Tomb of Munmu of Silla

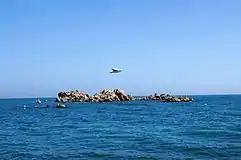
Underwater tomb of 'Munmu of Silla'

The tomb of Munmu of Silla is located on the sea. Although it looks like a small rocky island from a distance, it is located on the rock, and it is like a pond in the middle. The rock is built at regular intervals like a pillar, and a large building looks like a turtle. Water flows in and out of the pond in all directions, as the waters that flow in and out of the lake slowly turn around and out to the west. It is believed that the Silla people artificially refined the royal tomb of Munmu of Silla.